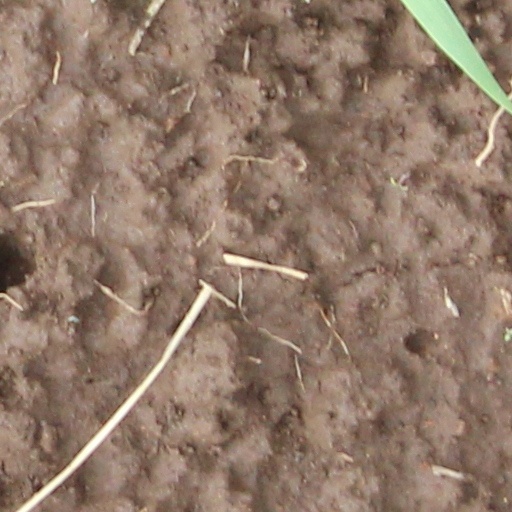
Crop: wheat